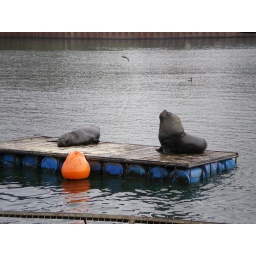
Sea lions living on their custom-built island, on the river by the fish market in Valdivia